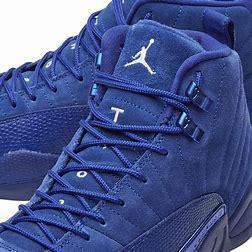
Brand: Jordan
Model: 12 Retro